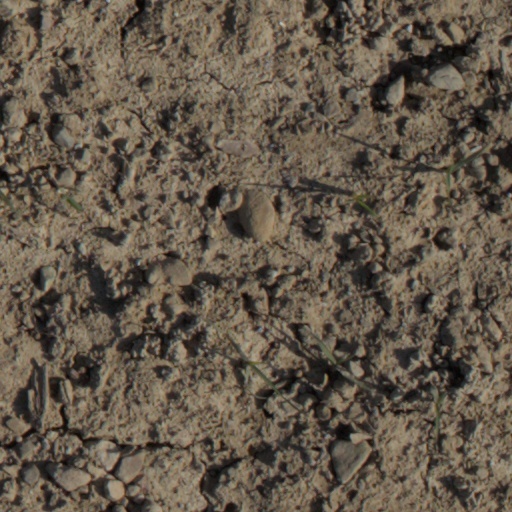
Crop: wheat